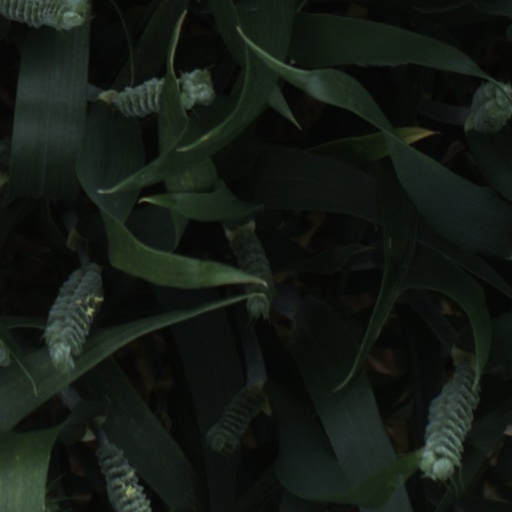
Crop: wheat